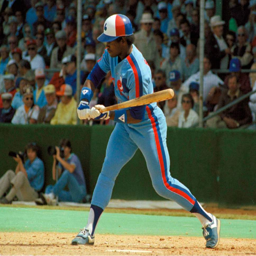
file - this is a file photo showing baseball player checking his swing .